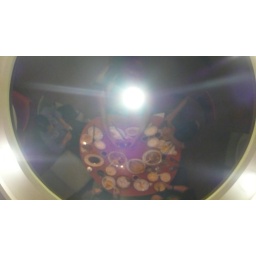
There was this huge mirror thing right above our table at this Macau restaurant.